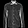
Label: Shirt